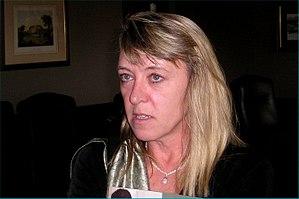
Cette liste de militants pour la paix comprend des personnes qui ont préconisé de manière proactive la résolution diplomatique, philosophique et non militaire des principaux conflits territoriaux ou idéologiques par des moyens et des méthodes non violents. Les militants pour la paix travaillent généralement avec d'autres dans l'ensemble des mouvements anti-guerre et de paix pour concentrer l'attention du monde sur ce qu'ils perçoivent comme l'irrationalité des conflits, des décisions et des actions violents. Ils initient et facilitent ainsi de vastes dialogues publics destinés à modifier de manière non violente les accords de société de longue date directement liés et maintenus par les divers processus de pensée violents, habituels et historiquement craintifs qui se trouvent au cœur de ces conflits, avec l'intention de mettre fin pacifiquement aux conflits eux-mêmes.
Jody Williams, née le 9 octobre 1950 à Brattleboro, Vermont, États-Unis, est une professeure d'université américaine. En 1997, elle reçoit le prix Nobel de la paix pour la Campagne internationale pour l'interdiction des mines antipersonnel terrestres.
Cet article considère la place des femmes dans l'attribution du prix Nobel. Ce prix a été décerné 54 fois à des femmes, dont deux fois à Marie Curie qui en est par ailleurs la première récipiendaire féminine.